Kip Winger

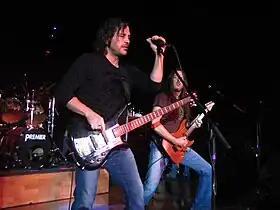
Kip Winger performing with Winger at Avalon, 2007

In September 2006, it was announced that Winger would be reformed, with the "Pull" era line-up, to record the band's fourth studio album, "IV", and going on tour to support it. During the tour, Winger recorded "Winger Live" which was released on CD and DVD in 2007. It was confirmed that an anthology of rare tracks and early recordings, "Demo Anthology" (2007) would be released, as well as an autographed limited-edition album, "Seventeen: The Demos", with only 300 copies being made. In 2009, Winger recorded their fifth studio album, "Karma", which was hailed as their best record. The band toured the U.S., Europe, and South America.